Fire of Love (1967 film)

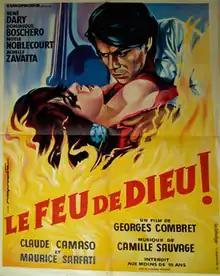

Fire of Love (French: Le feu de Dieu) is a 1967 French-Italian drama film directed by Georges Combret and starring Achille Zavatta, Dominique Boschero and Noëlle Noblecourt.